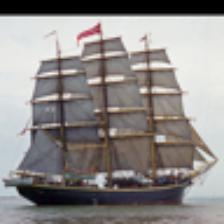
Label: NonHuman